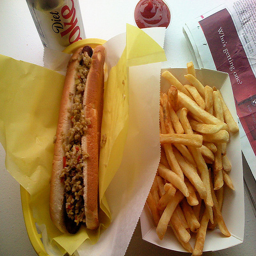
A hot dog that is next to some french fries.
A meat filled sandwich sitting next to a container of fries.
A hotdog in a bun and a bunch of fries
a hot dog covered with condiments and french fries with diet coke and ketchup
A hotdog is placed on a table next to some french fries.